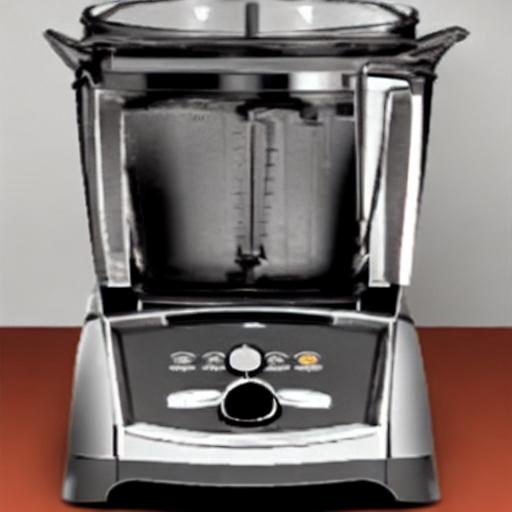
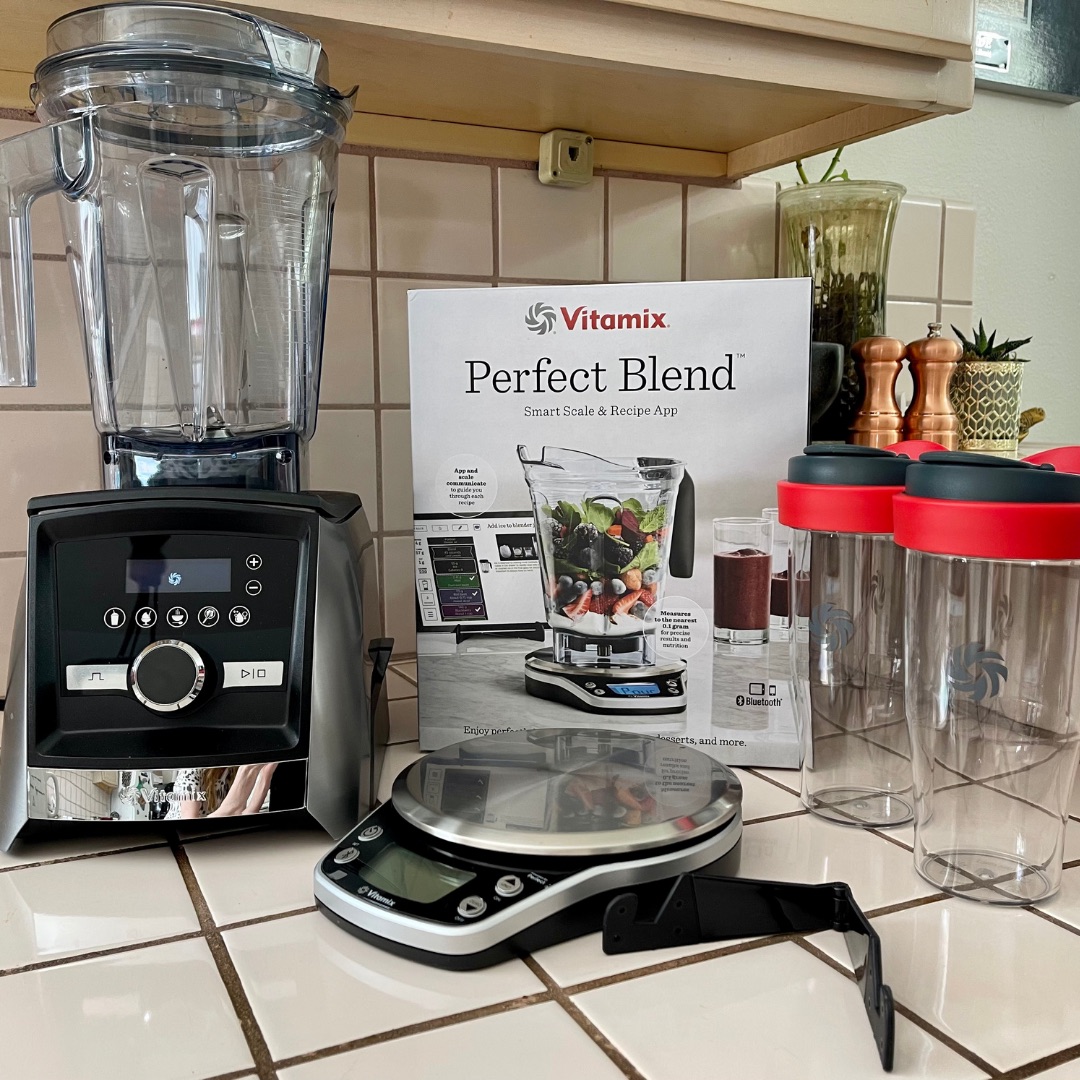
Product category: items_blender
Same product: no